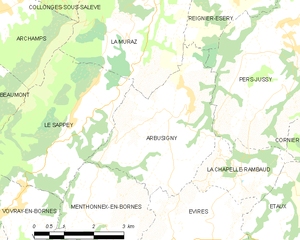
Carte des communes françaises Arbusigny